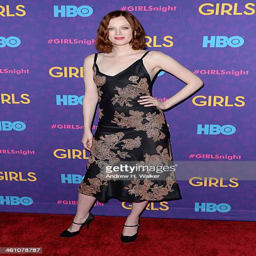
fashion model attends the season premiere